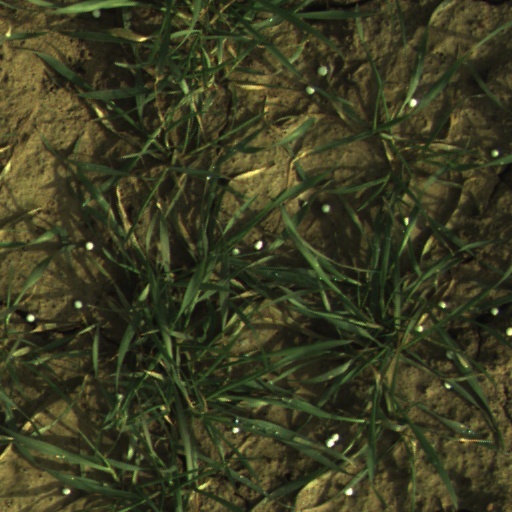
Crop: wheat